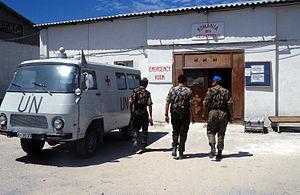
L’histoire de la Somalie peut être, à l'instar des autres États d'Afrique, divisée en période pré-coloniale, coloniale et post-coloniale. Cette dernière est marquée par des troubles ayant fait tomber les institutions somaliennes.